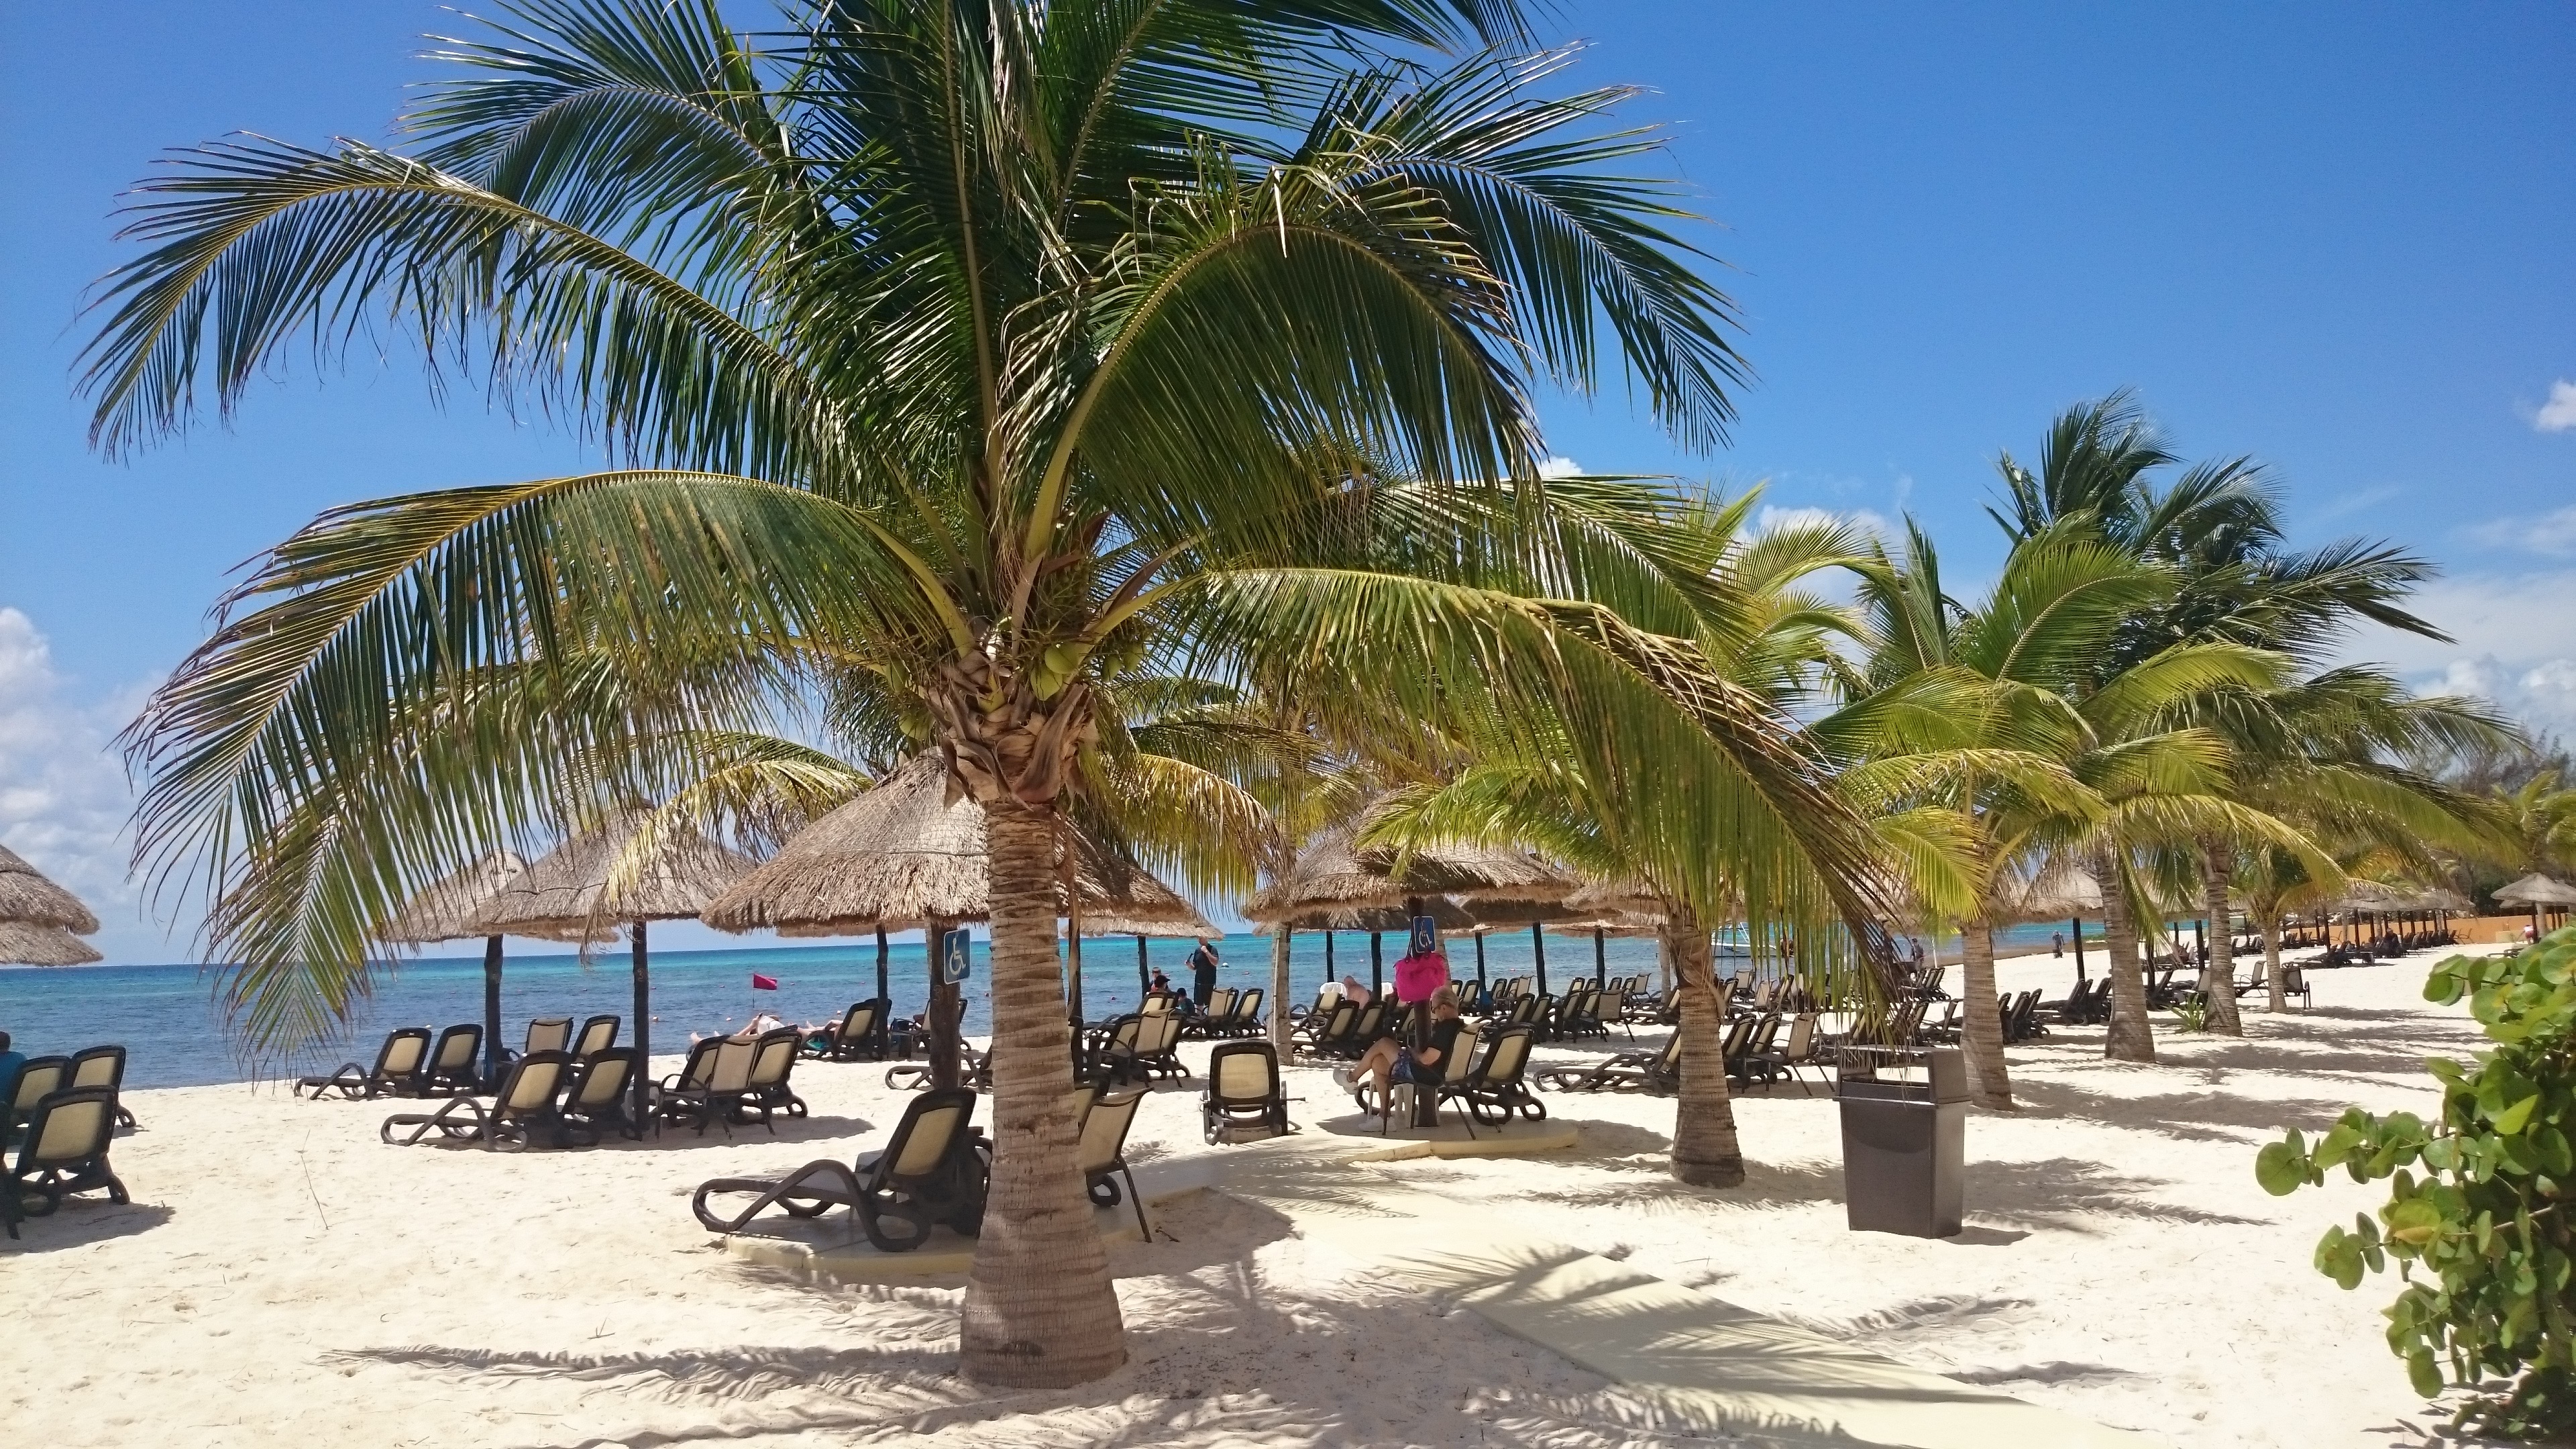
beach, coast, tree, plant, sky, palm tree, vacation, tourism, coconut, resort, mexico, caribbean, tropics, cancun, mexican, yucatan, date palm, xcaret, arecales, coastal and oceanic landforms